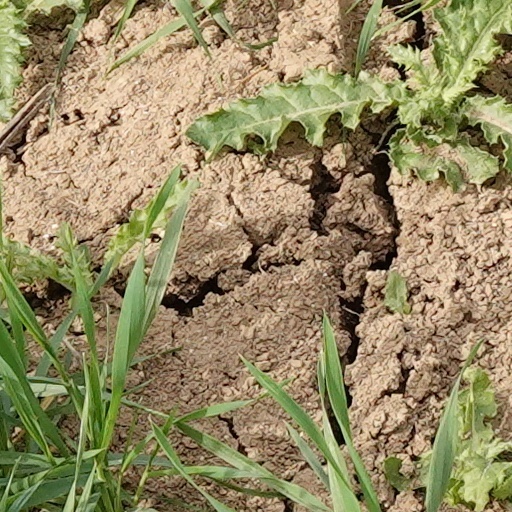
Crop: wheat